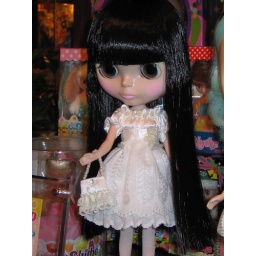
Bow Wow Trad in a Sugarmag white dress set!